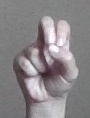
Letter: gaaf